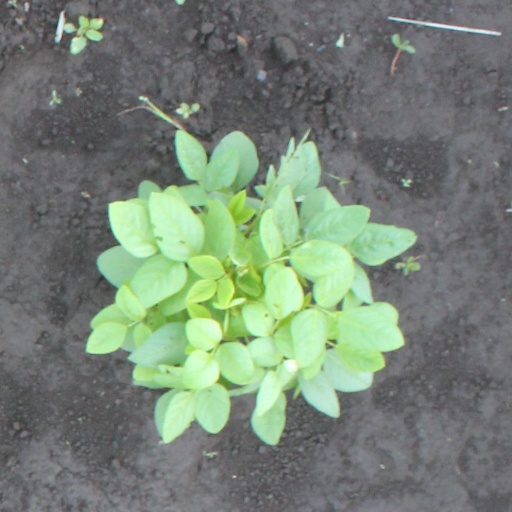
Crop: soybean